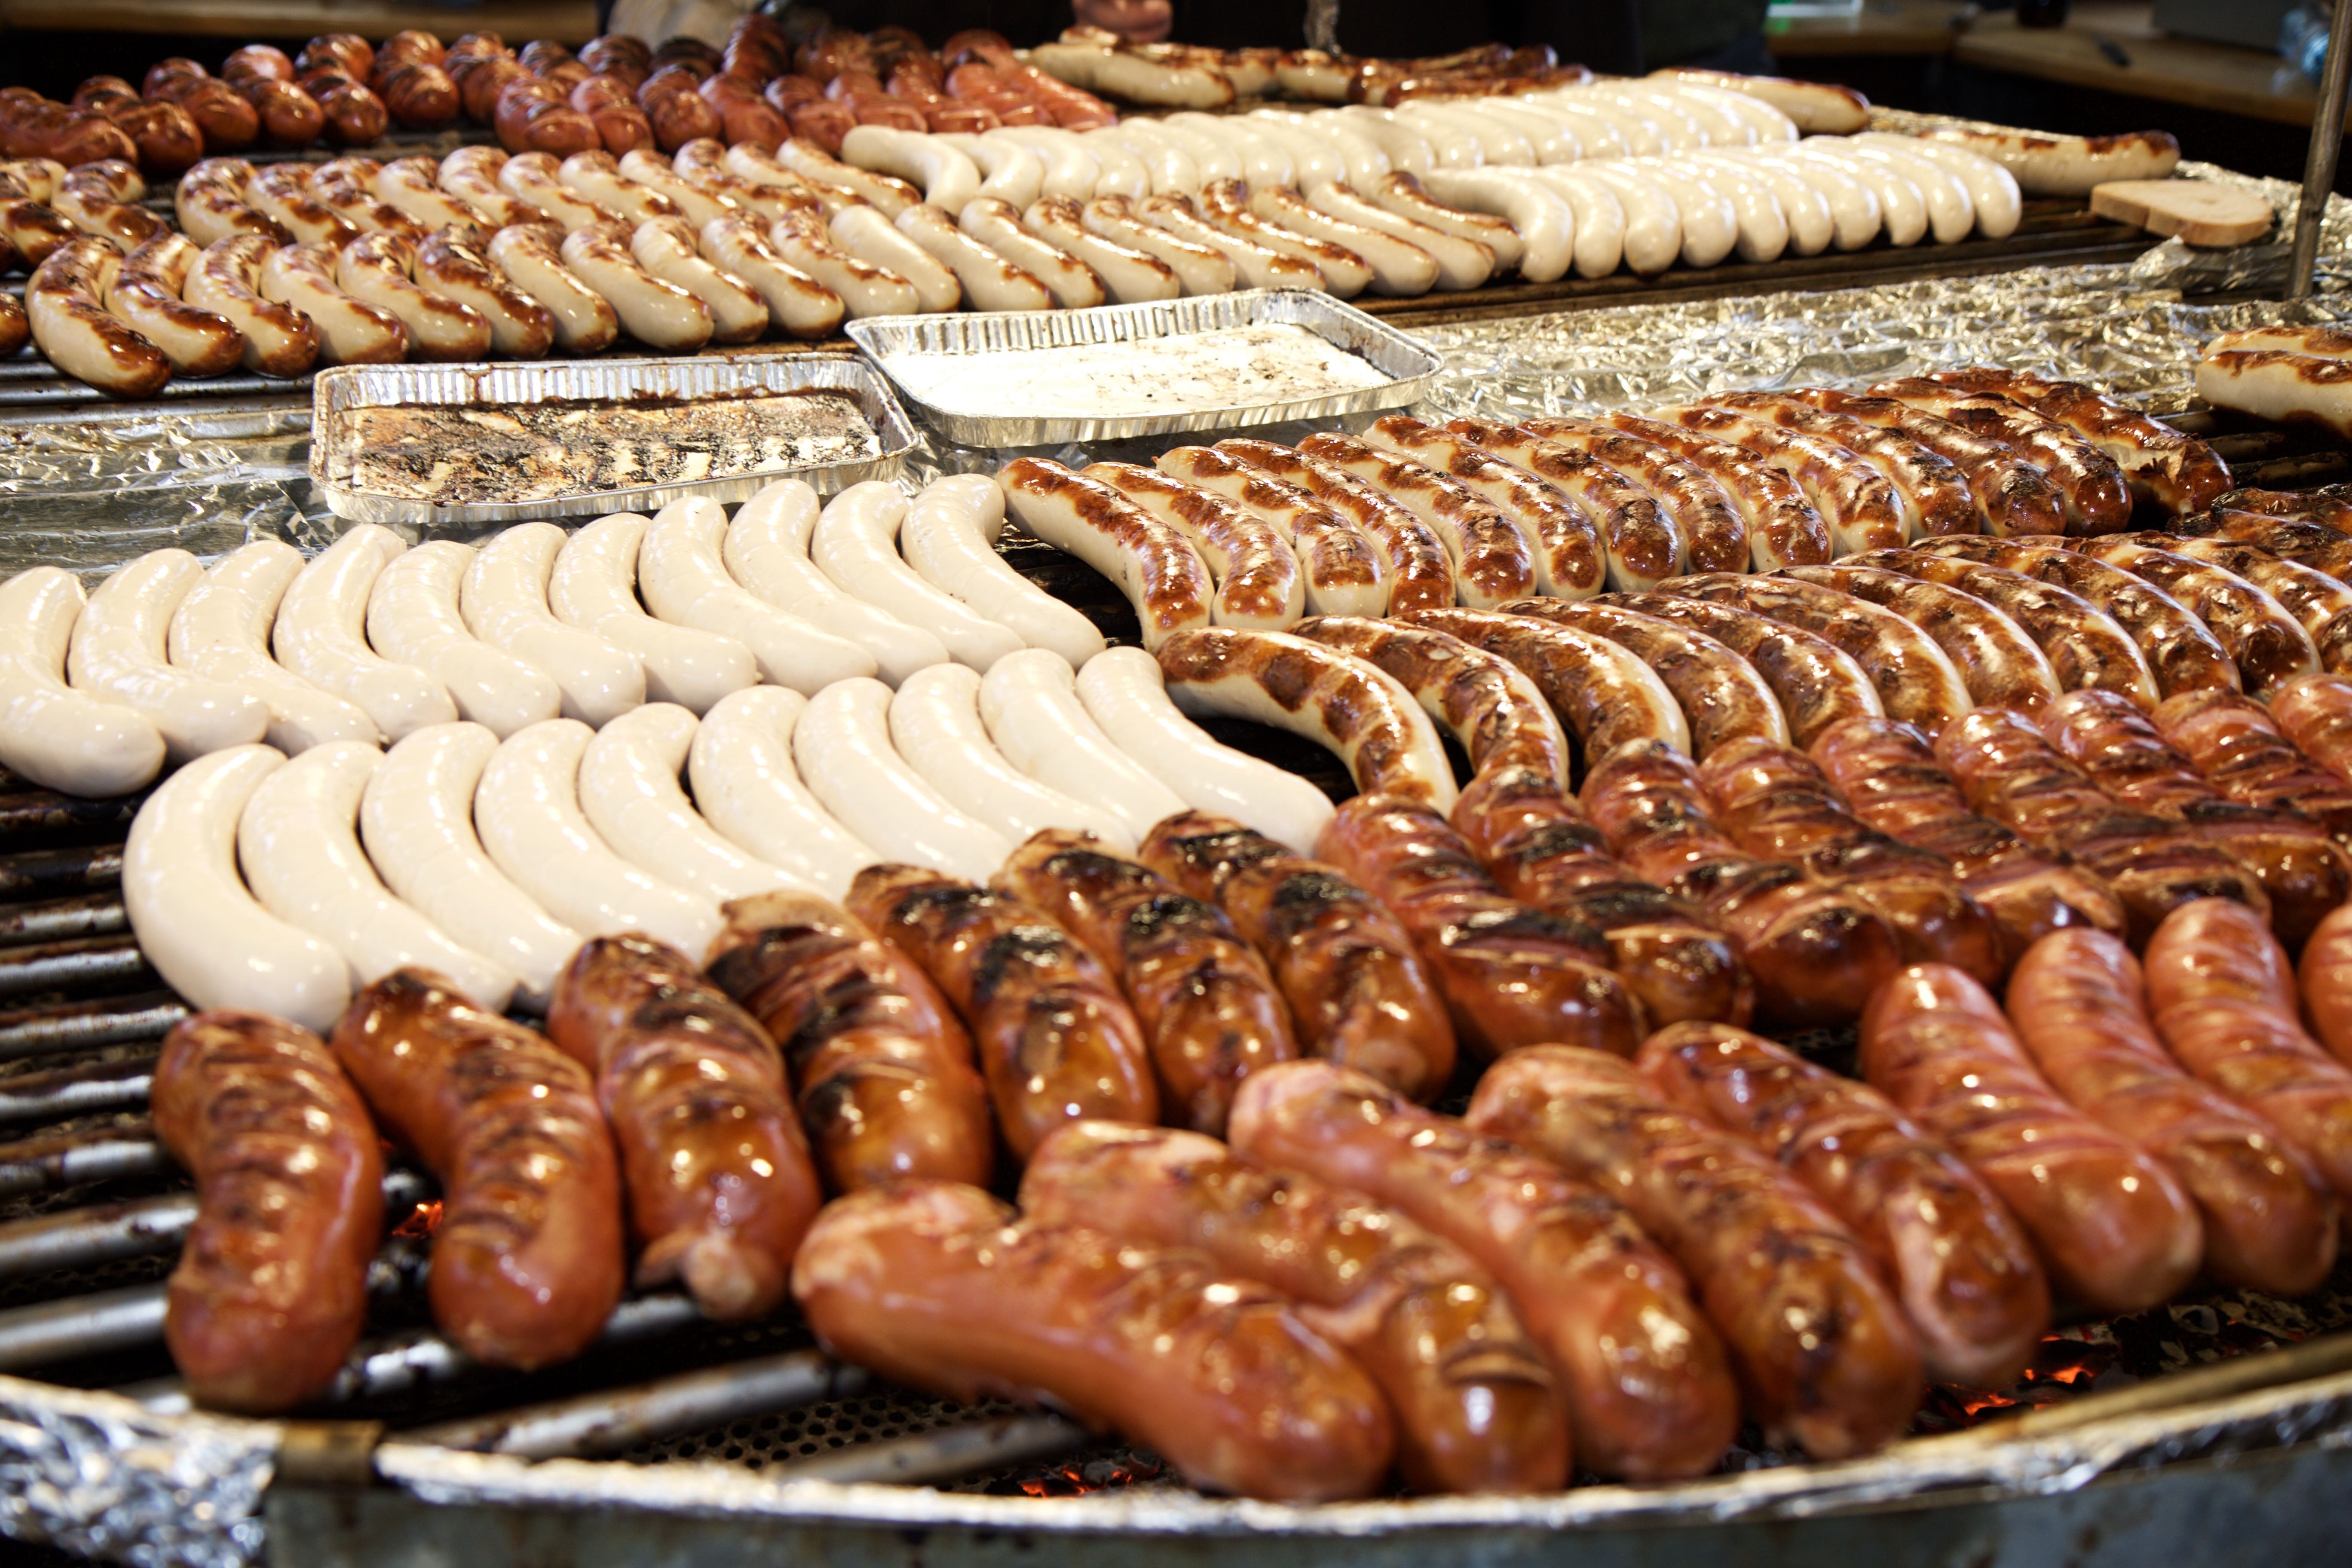
dish, food, baking, meat, cuisine, bakery, grill, sausage, asian food, bratwurst, charcuterie, sausages, grilling, kielbasa, veal sausage, debnath